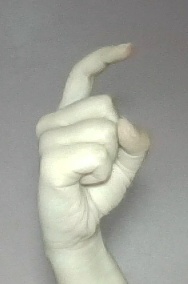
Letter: ra